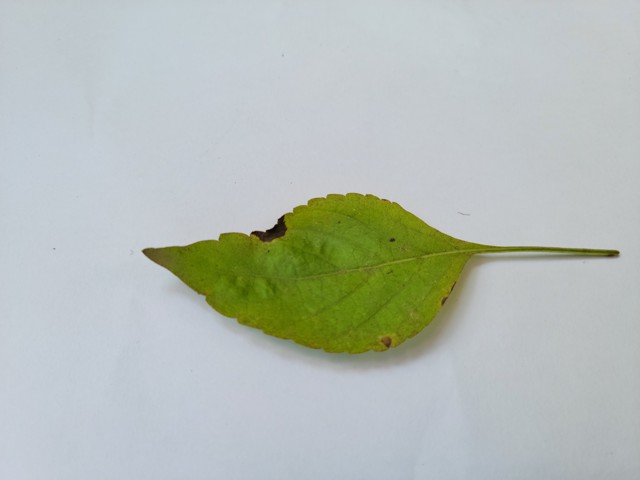
Plant: ramtulsi